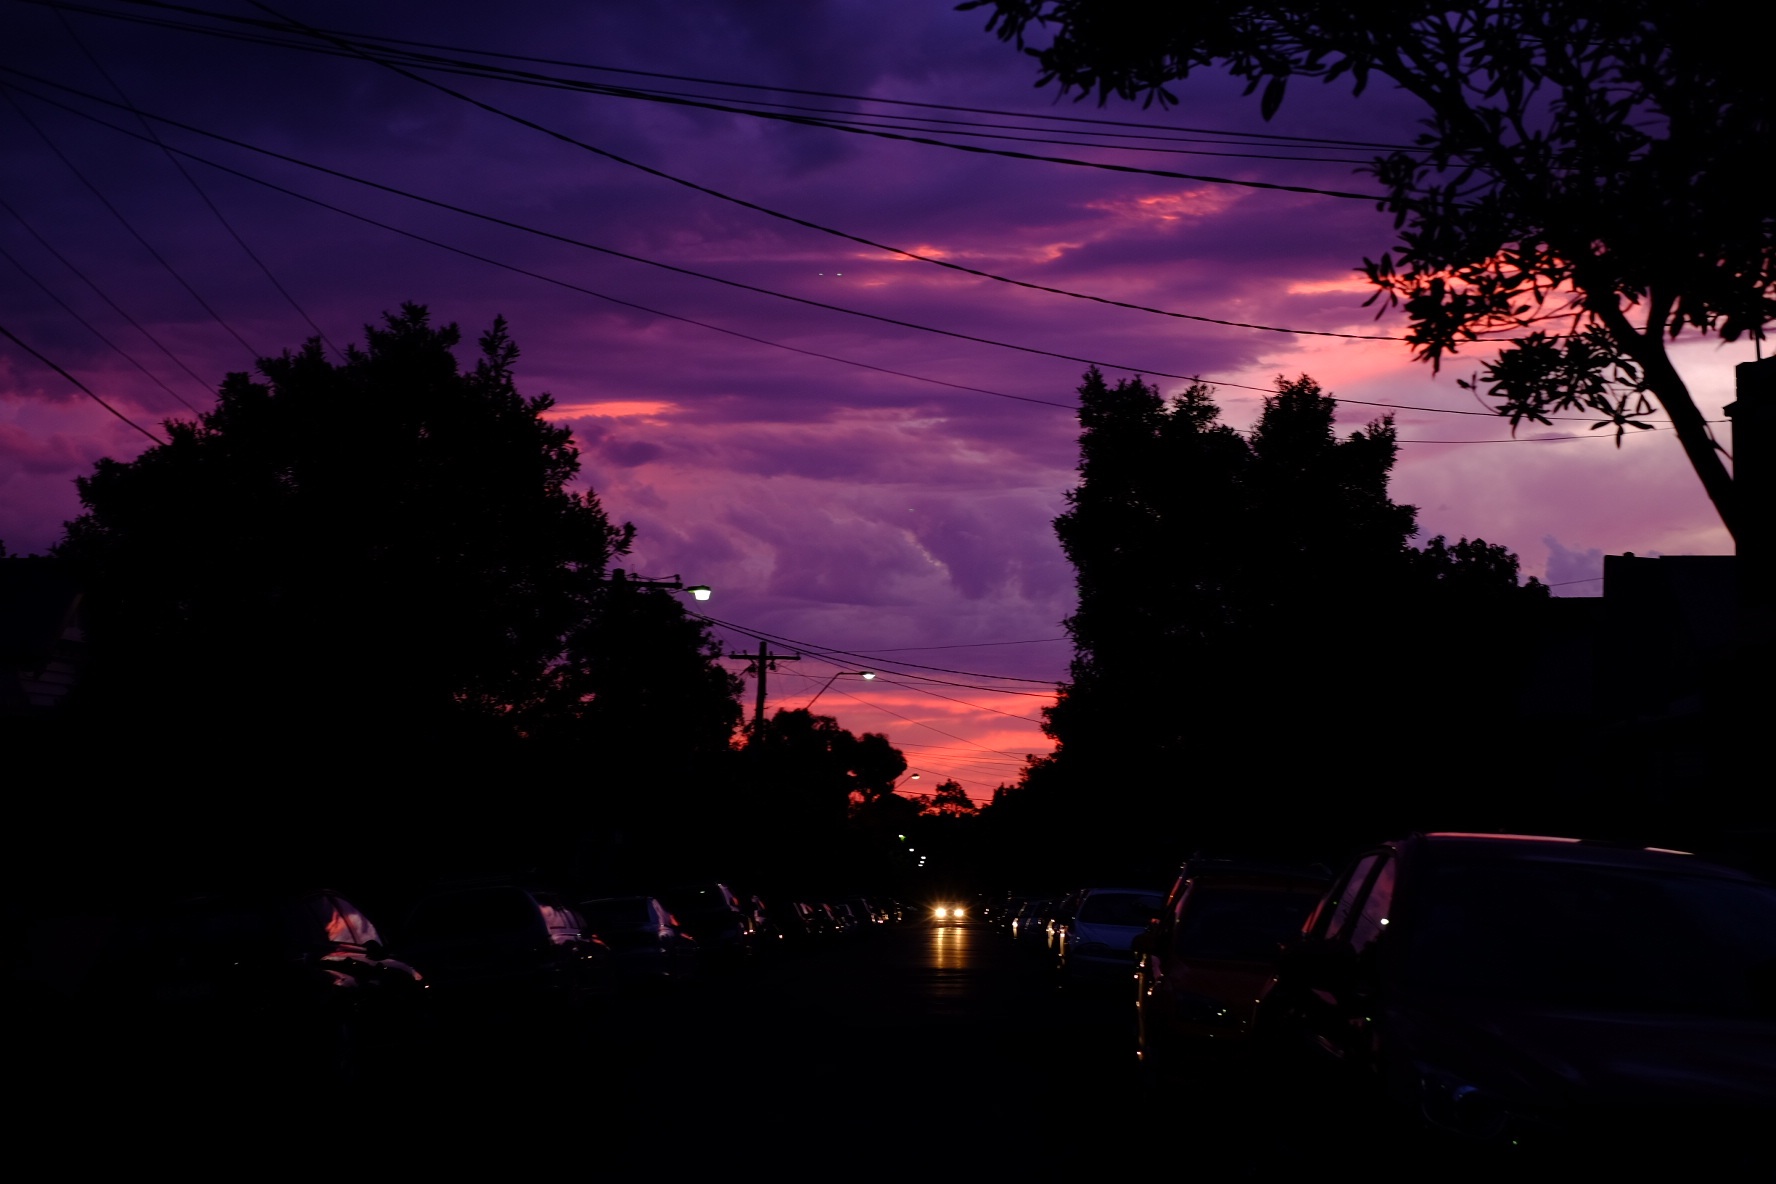
cloud, sky, sunrise, sunset, night, morning, dawn, atmosphere, dusk, evening, darkness, afterglow